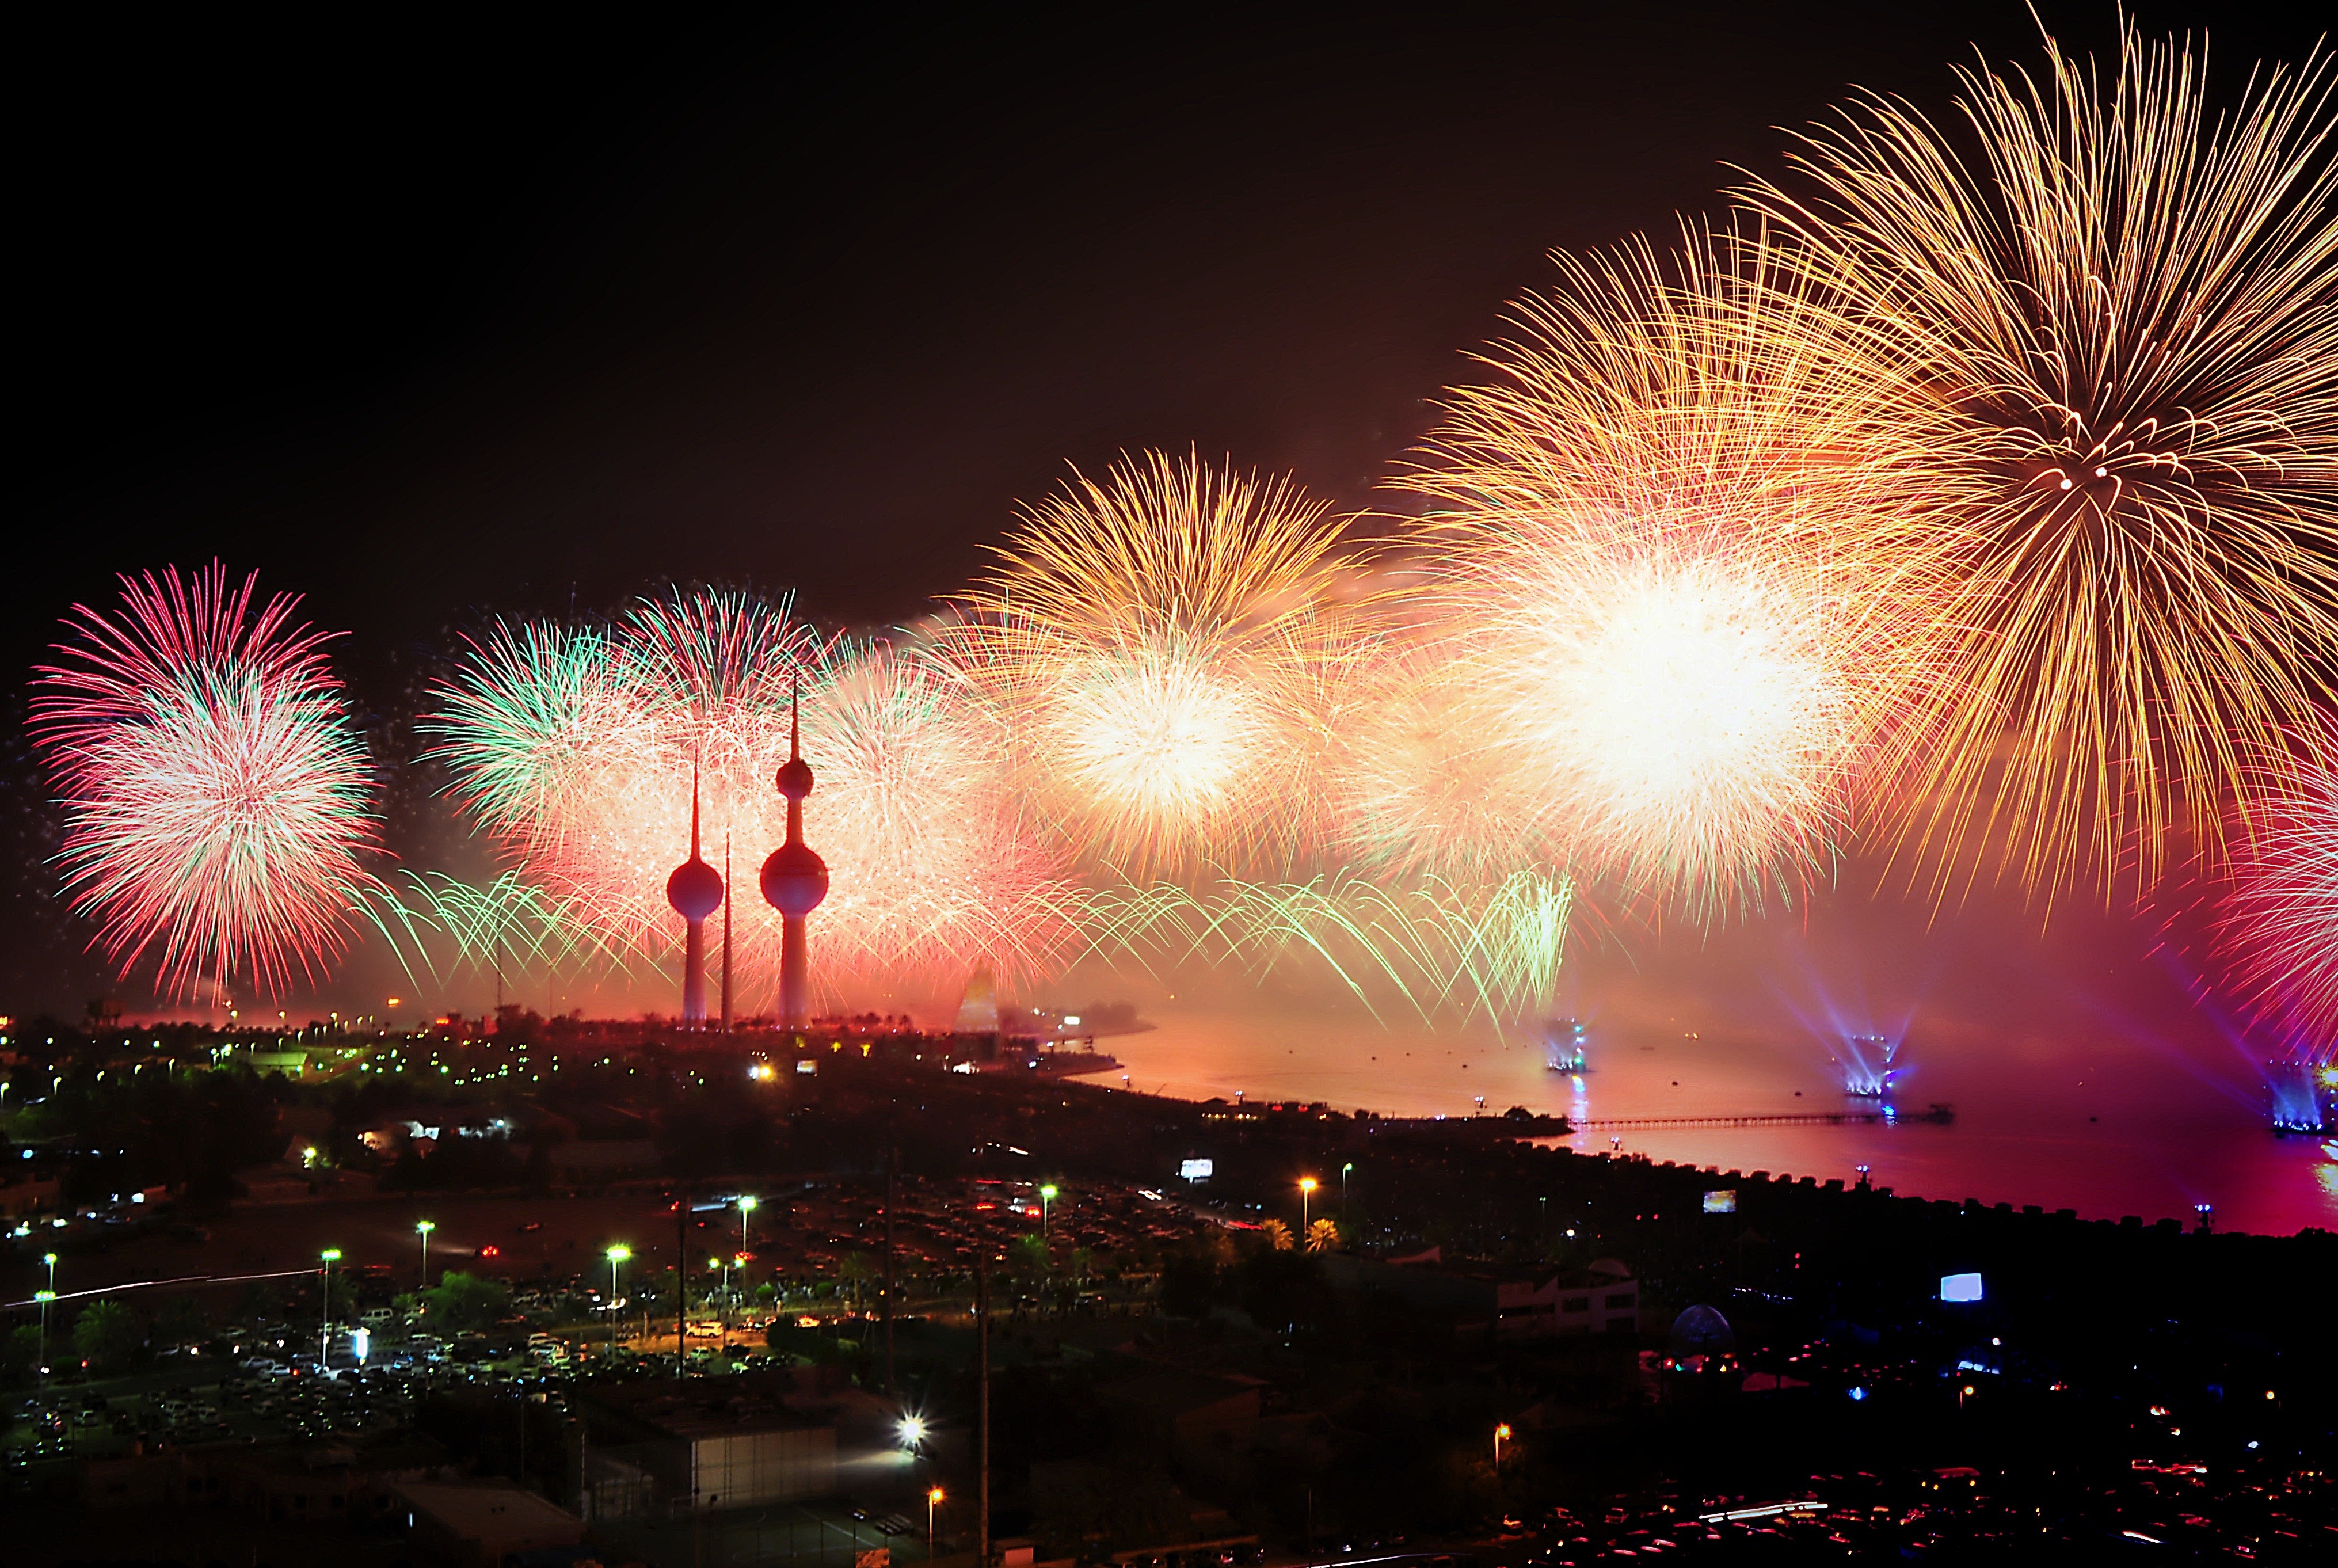
night, city, recreation, firework, celebration, new year, explosion, celebrate, 2016, fireworks, event, sylvester, new year's eve, pyrotechnic, outdoor recreation, december 31